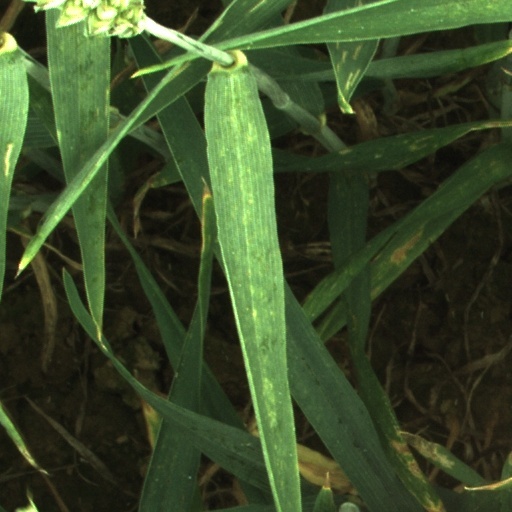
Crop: wheat